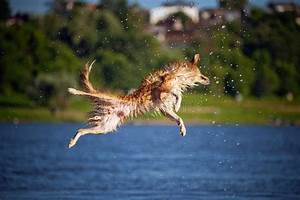
Label: cane